Chevrolet Corvette (C2)

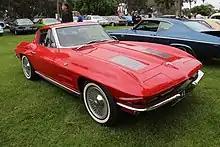
1963 Corvette Sting Ray Coupe

Corvette's designers and engineers – Ed Cole, Duntov, Mitchell, and others – knew that after 10 years in its basic form, albeit much improved, it was time to move on. By decade's end, the machinery would be put into motion to fashion a fitting successor to debut for the 1963 model year. After years of tinkering with the basic package, Mitchell and his crew would finally break the mold of Harley Earl's original design once and for all. He would dub the Corvette's second generation "Sting Ray" after the earlier race car of the same name.